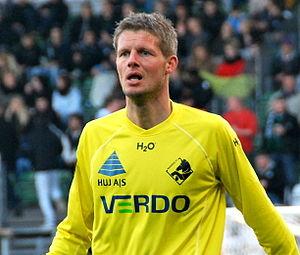
Chris Sørensen est un joueur de football danois.